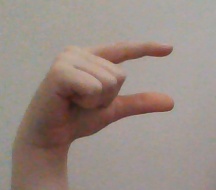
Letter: dal